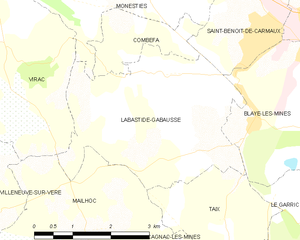
Carte des communes françaises Labastide-Gabausse